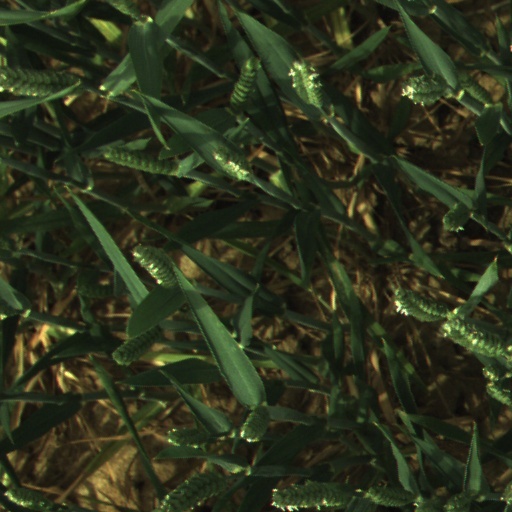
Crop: wheat